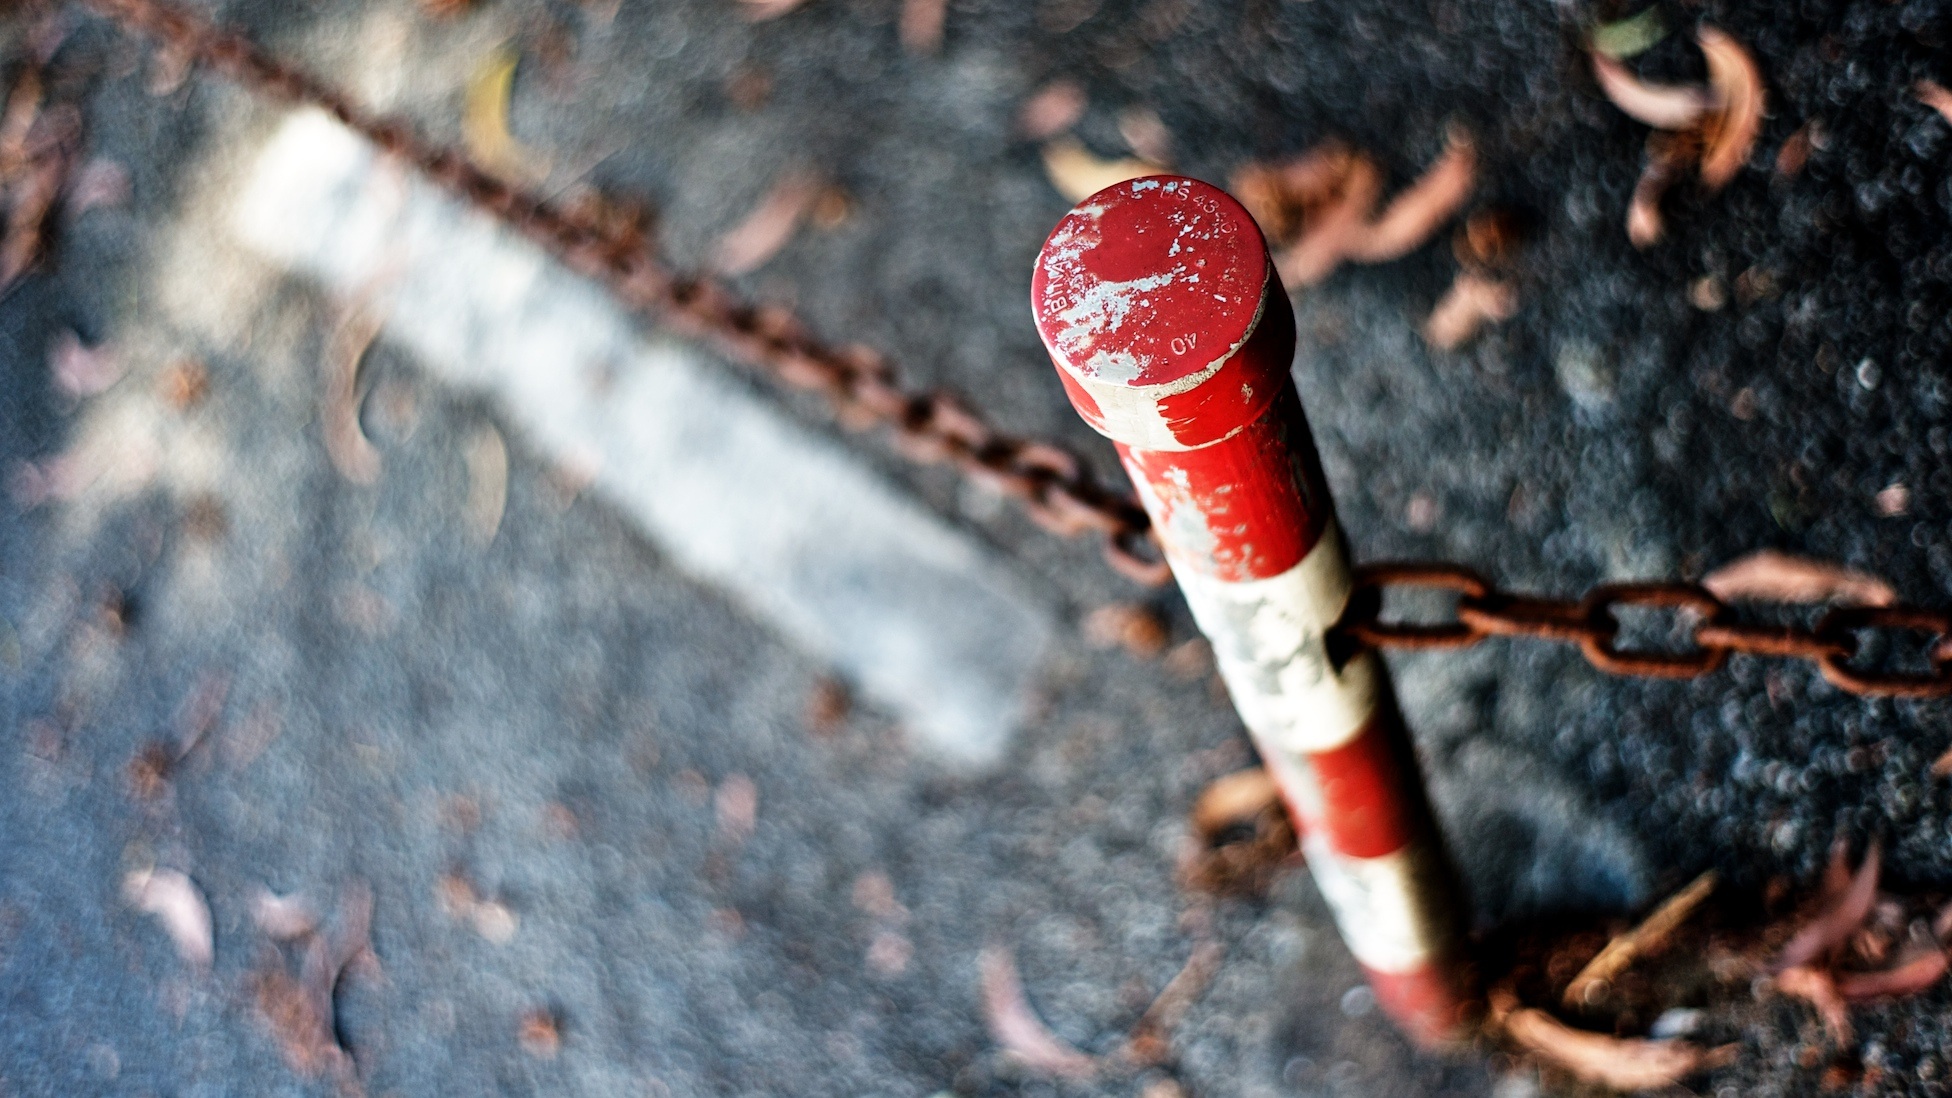
tree, branch, snow, winter, leaf, flower, spring, red, color, autumn, soil, season, close up, macro photography